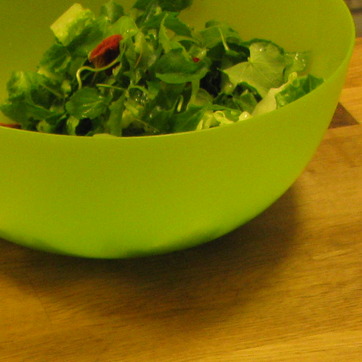
Material: plastic